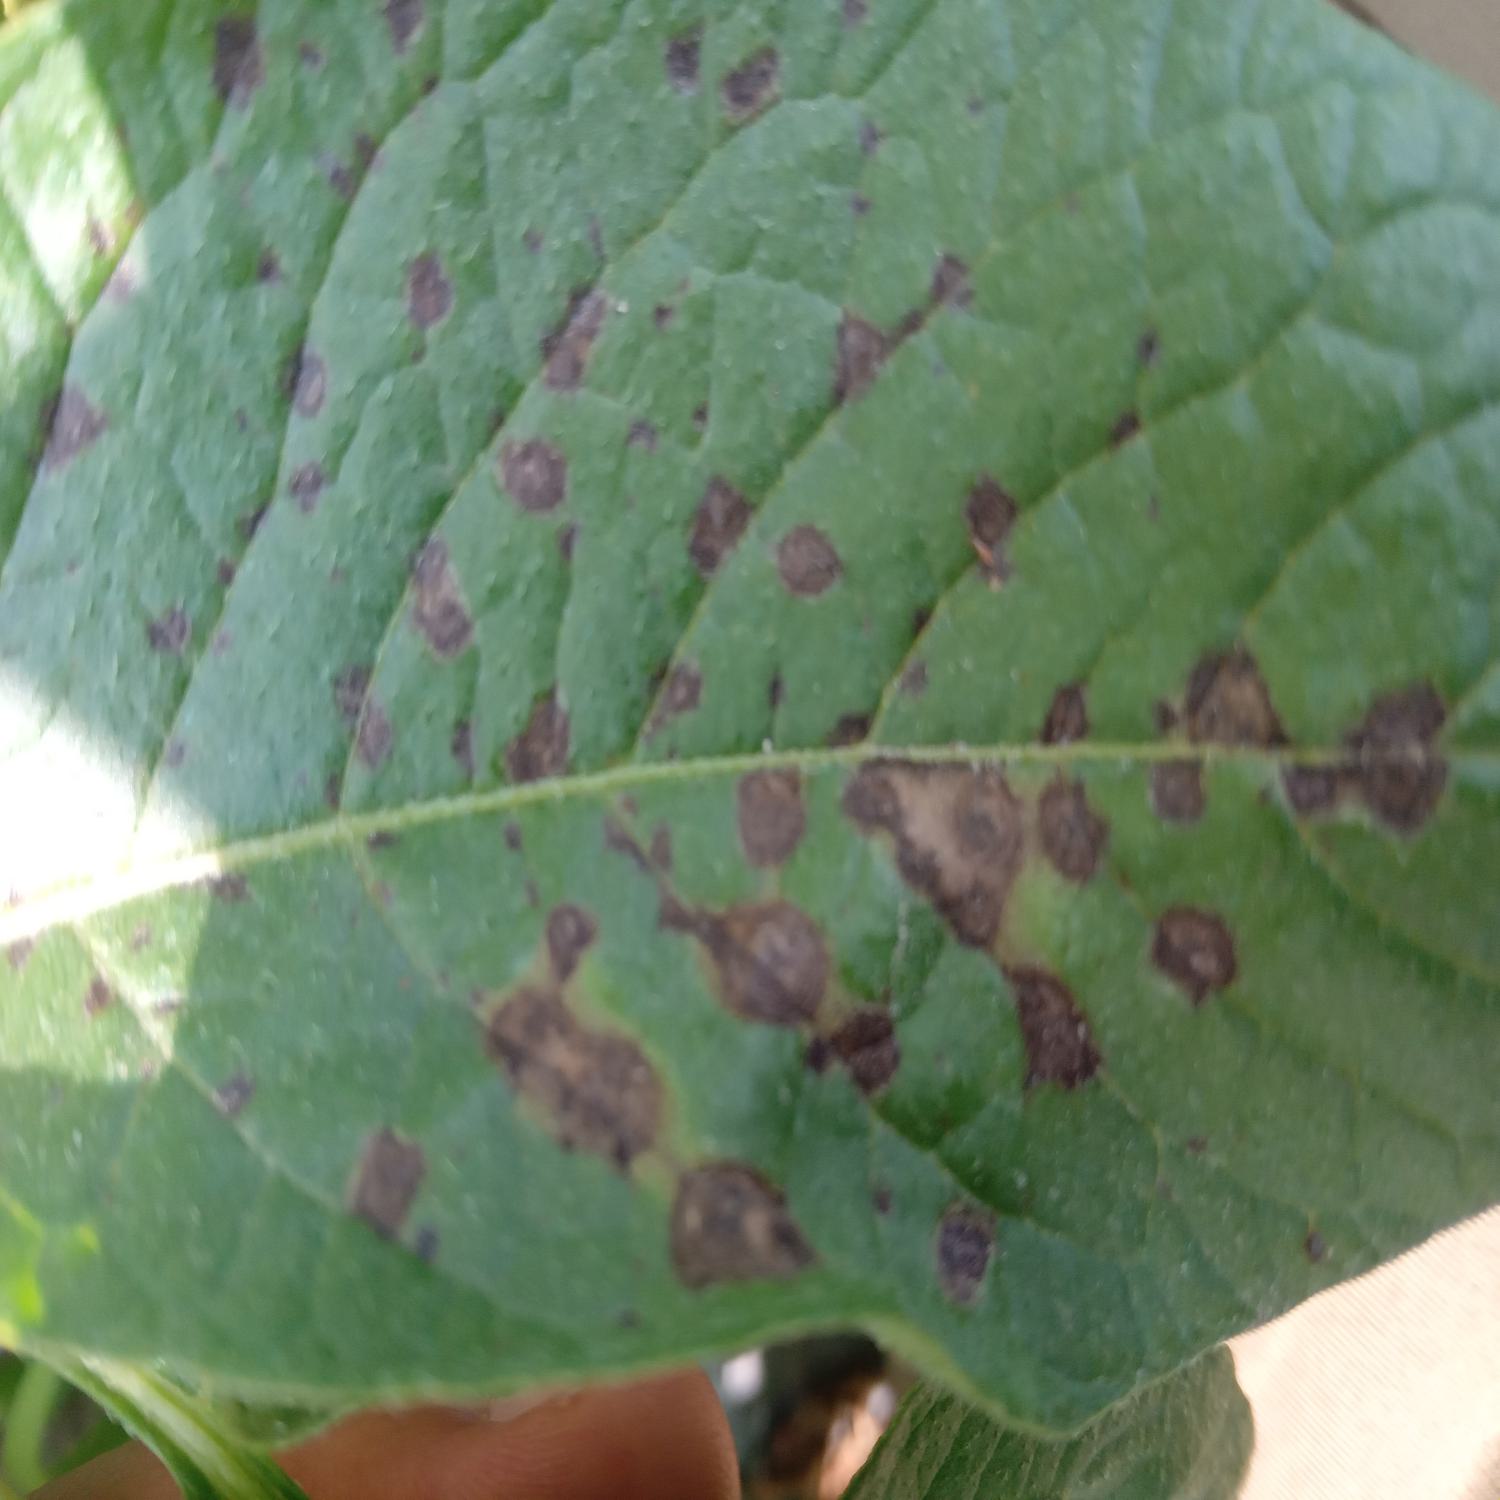
Label: Fungi